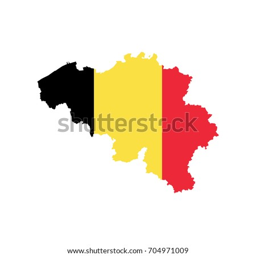
map and flag on the white background